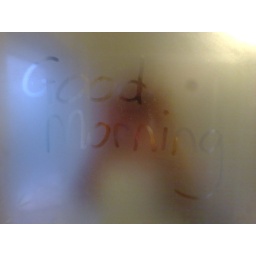
Me in the bathroom mirror after having a shower!!